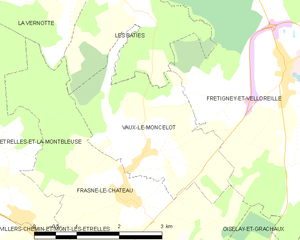
Carte des communes françaises